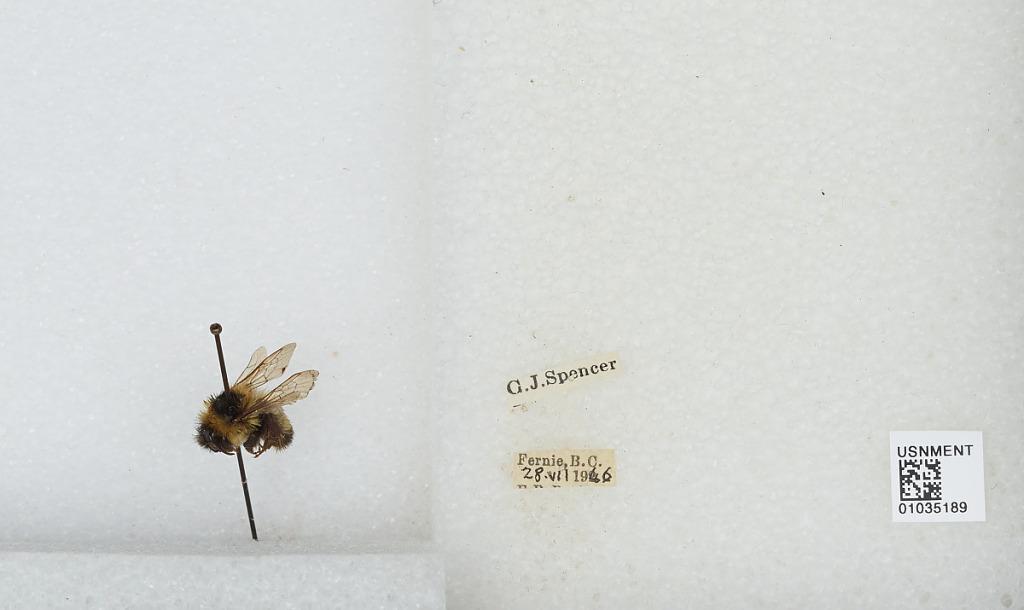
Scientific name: Bombus (Cullumanobombus) rufocinctus Cresson
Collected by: G. Spencer
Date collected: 1966-7-28
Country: Canada
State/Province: British Columbia
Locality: Fernie
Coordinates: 49.5, -115.067